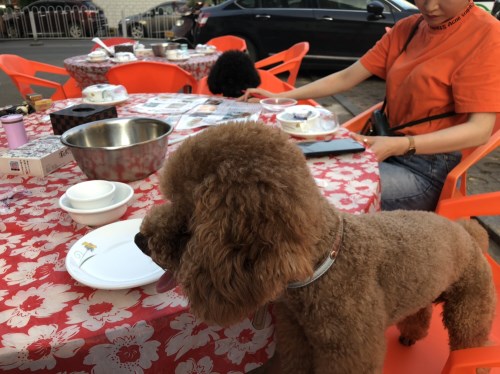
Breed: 2925-n000114-toy_poodle